Newcastle, New South Wales

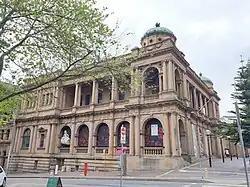
Newcastle Post Office

Newcastle once had rail passenger services to Belmont and Toronto, on Lake Macquarie, Wallsend, Kurri Kurri and several towns and villages between Maitland and Cessnock on the South Maitland Railway, but these lines have been closed. In the late-1990s there was intense debate about the future of the rail line into central Newcastle.